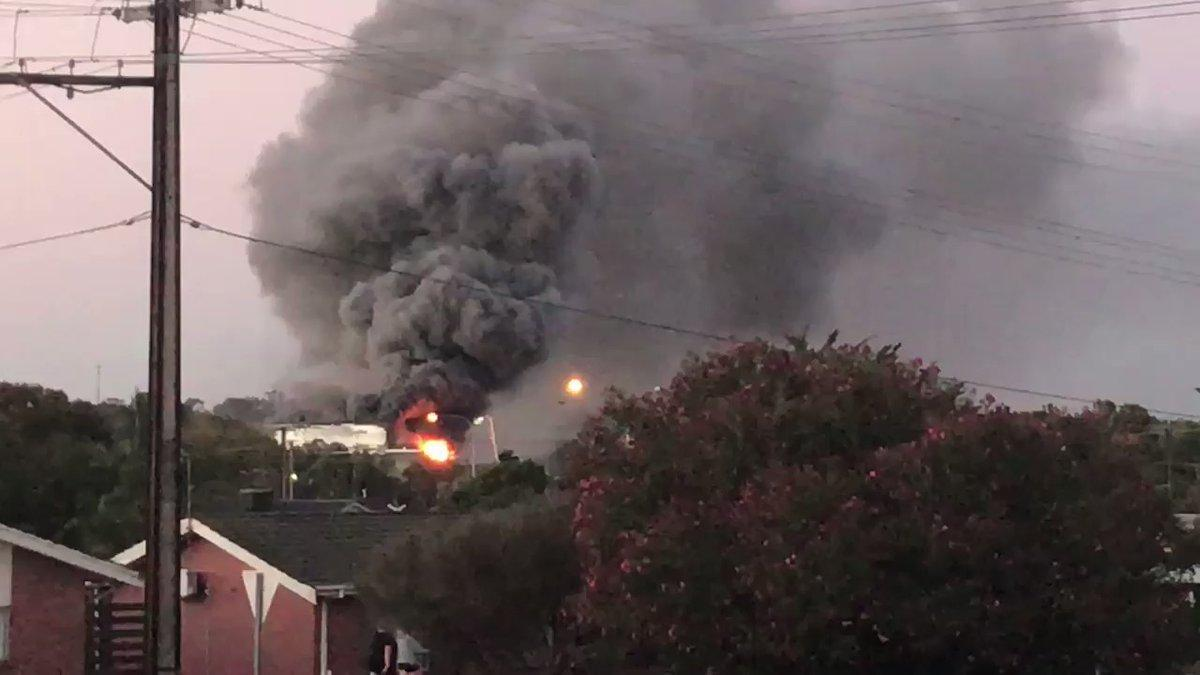
Fire: yes
Smoke: yes